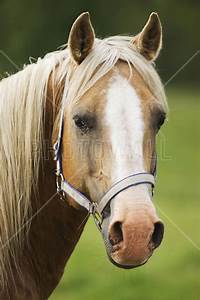
Label: horse